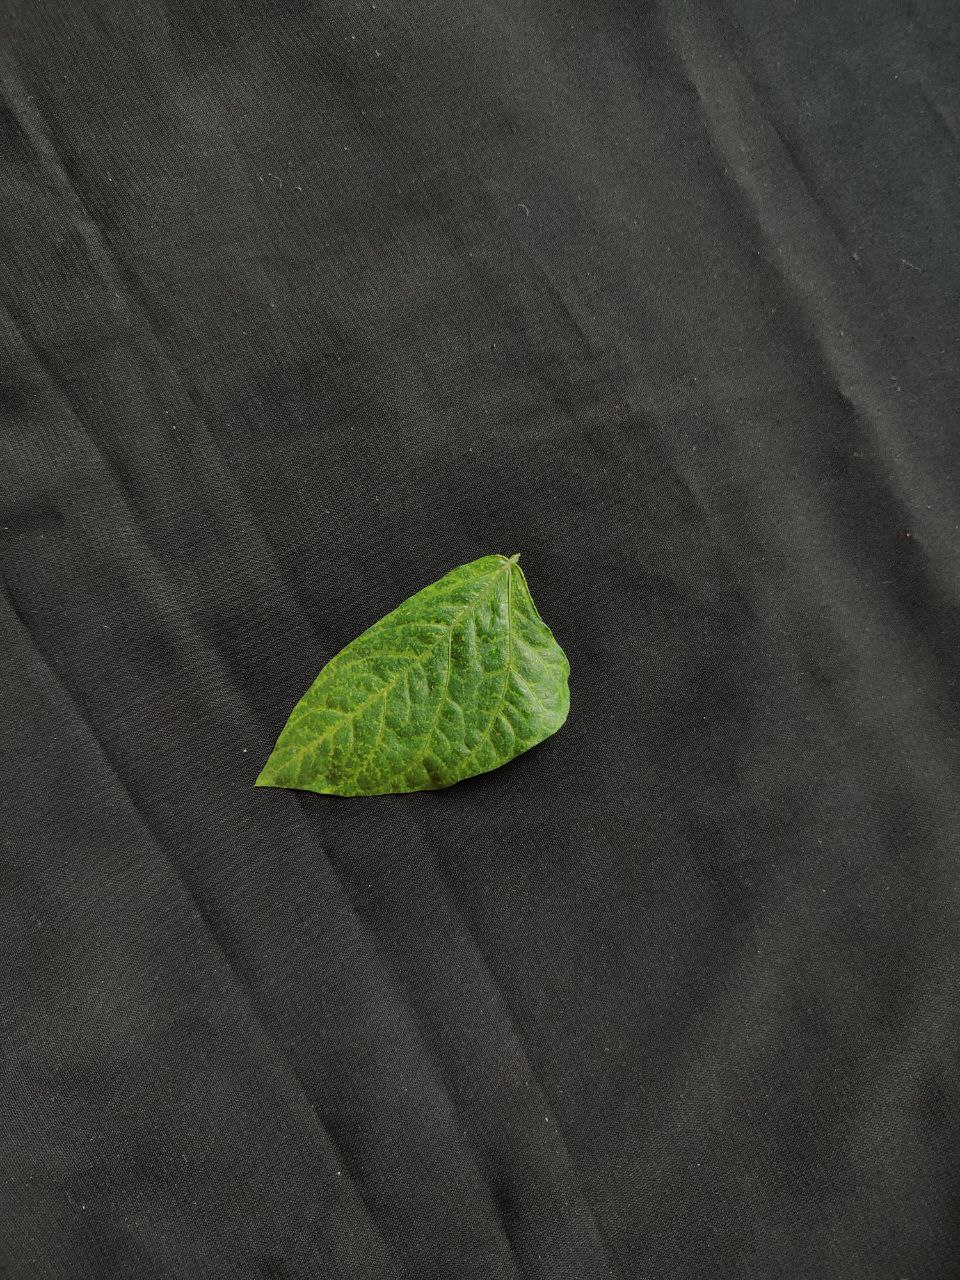
Crop: cowpea
Leaf condition: Mosaic Virus